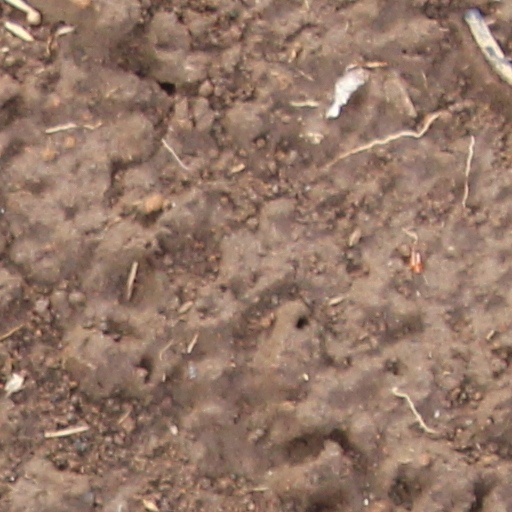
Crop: wheat